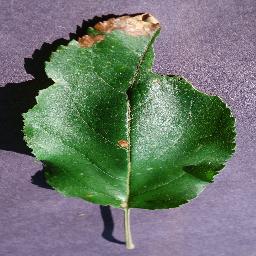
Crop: apple
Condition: black_rot